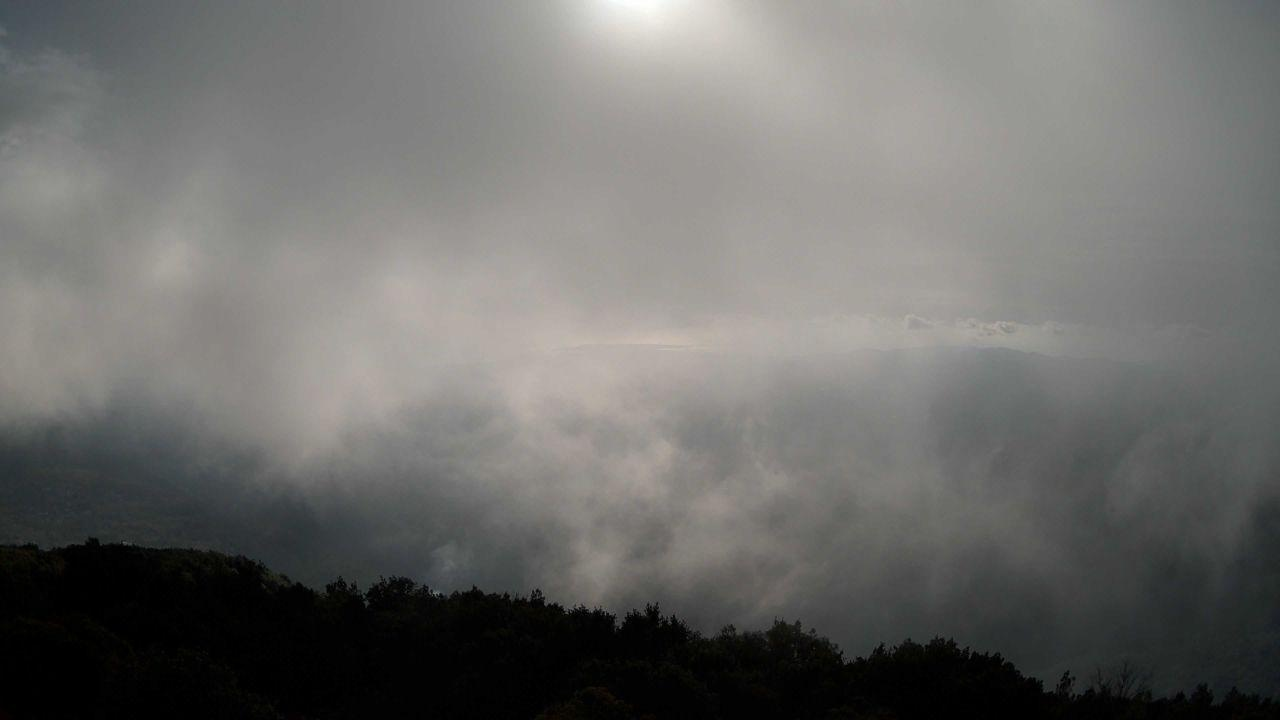
Fire: no
Smoke: no